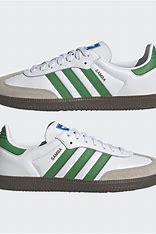
Brand: Adidas
Model: Samba